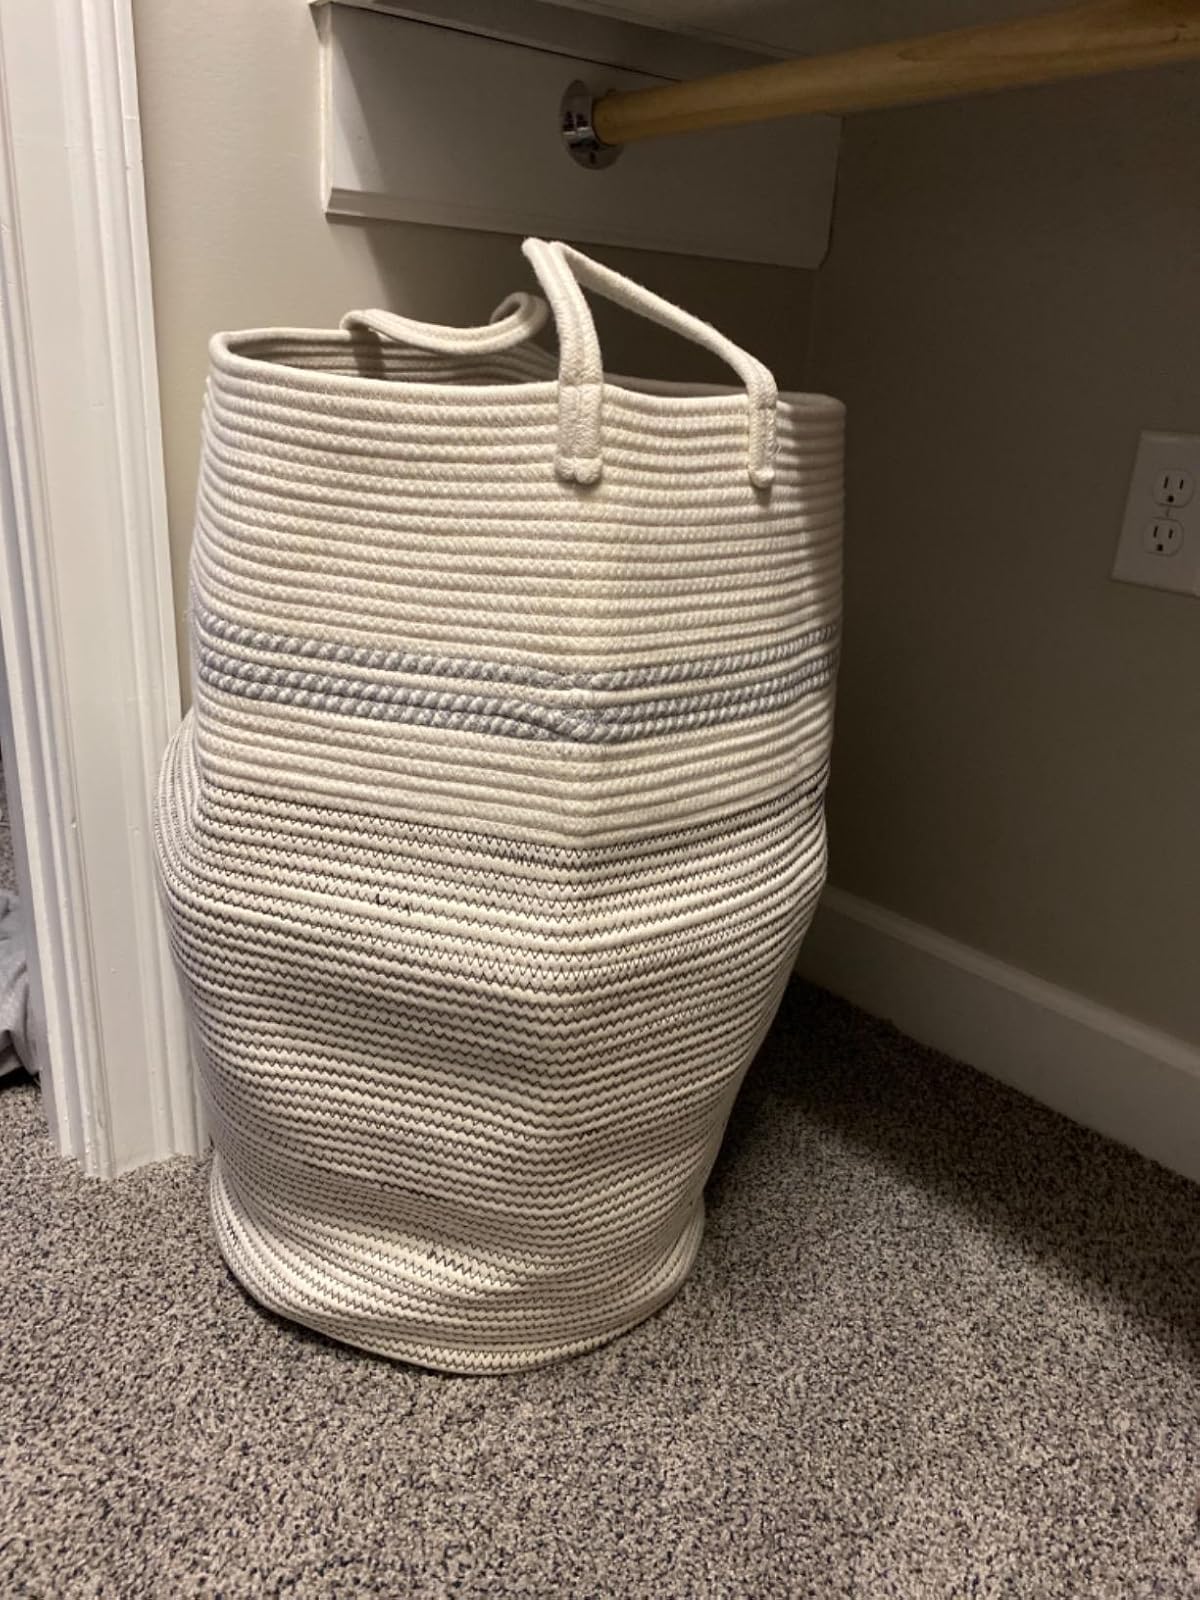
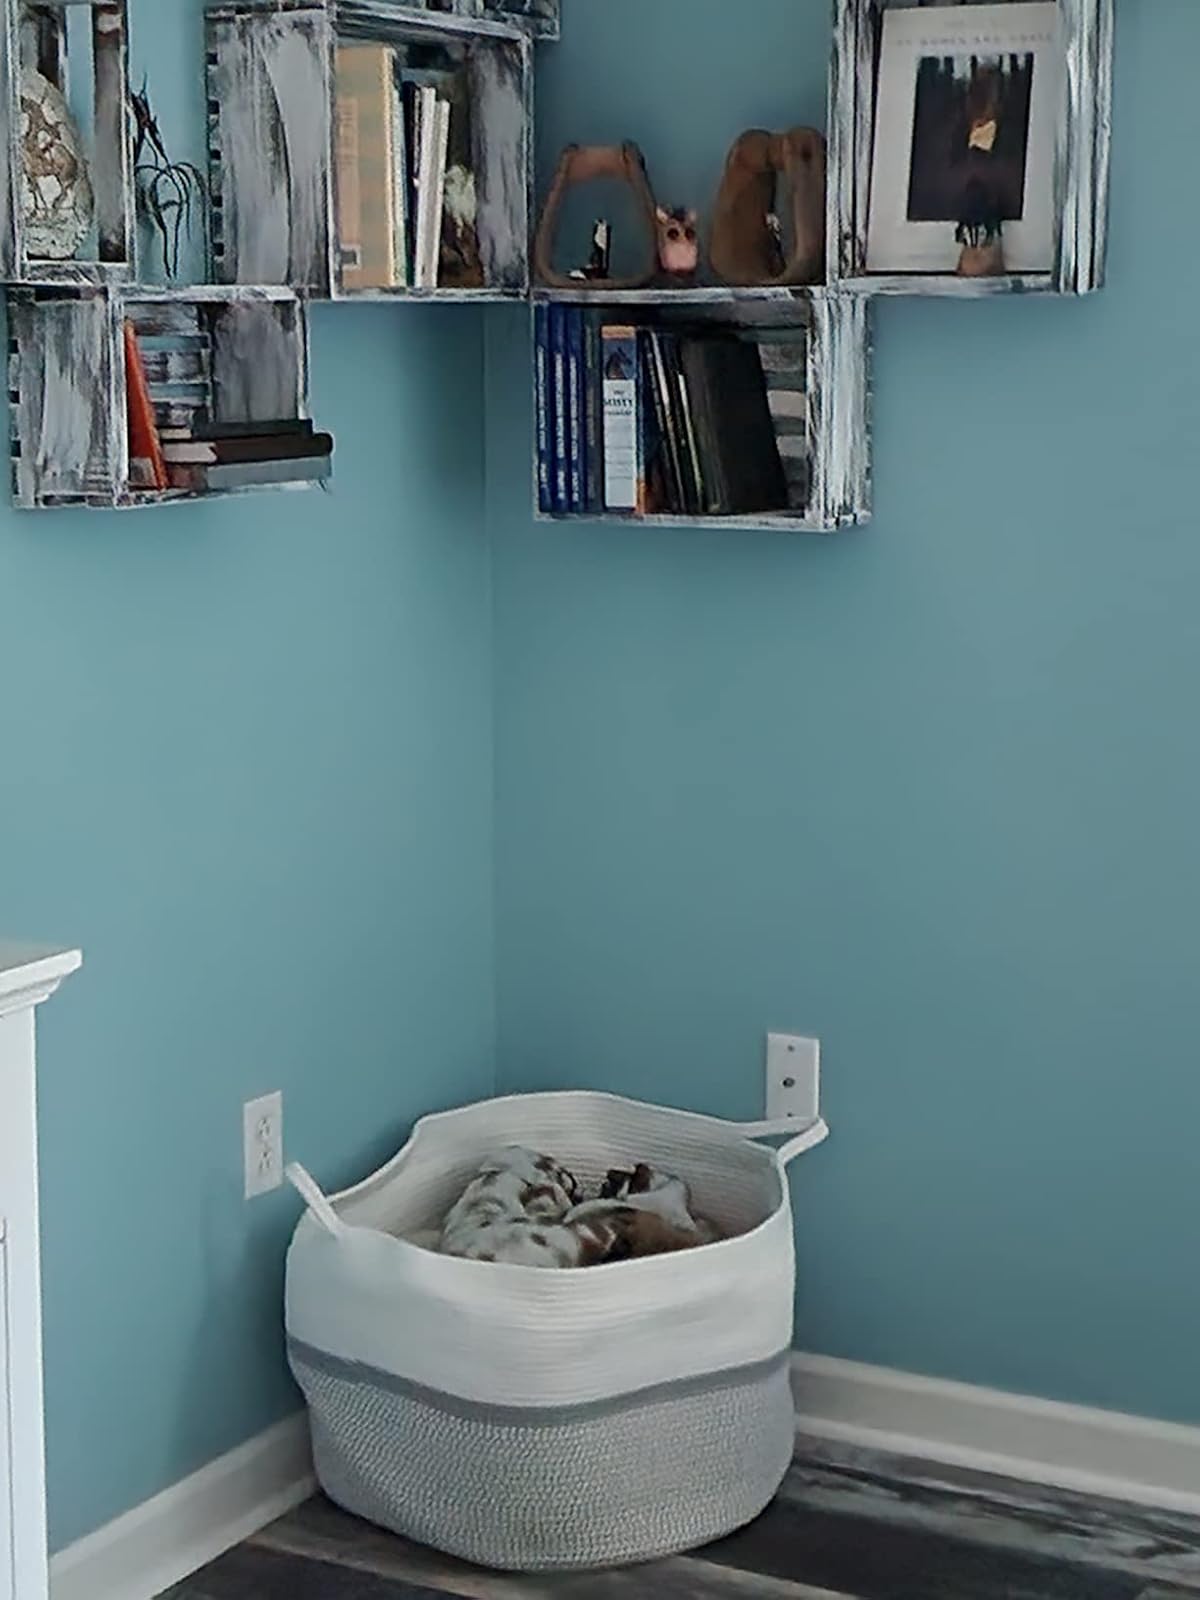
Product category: items_hamper
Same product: no